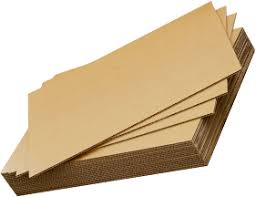
Label: cardboard